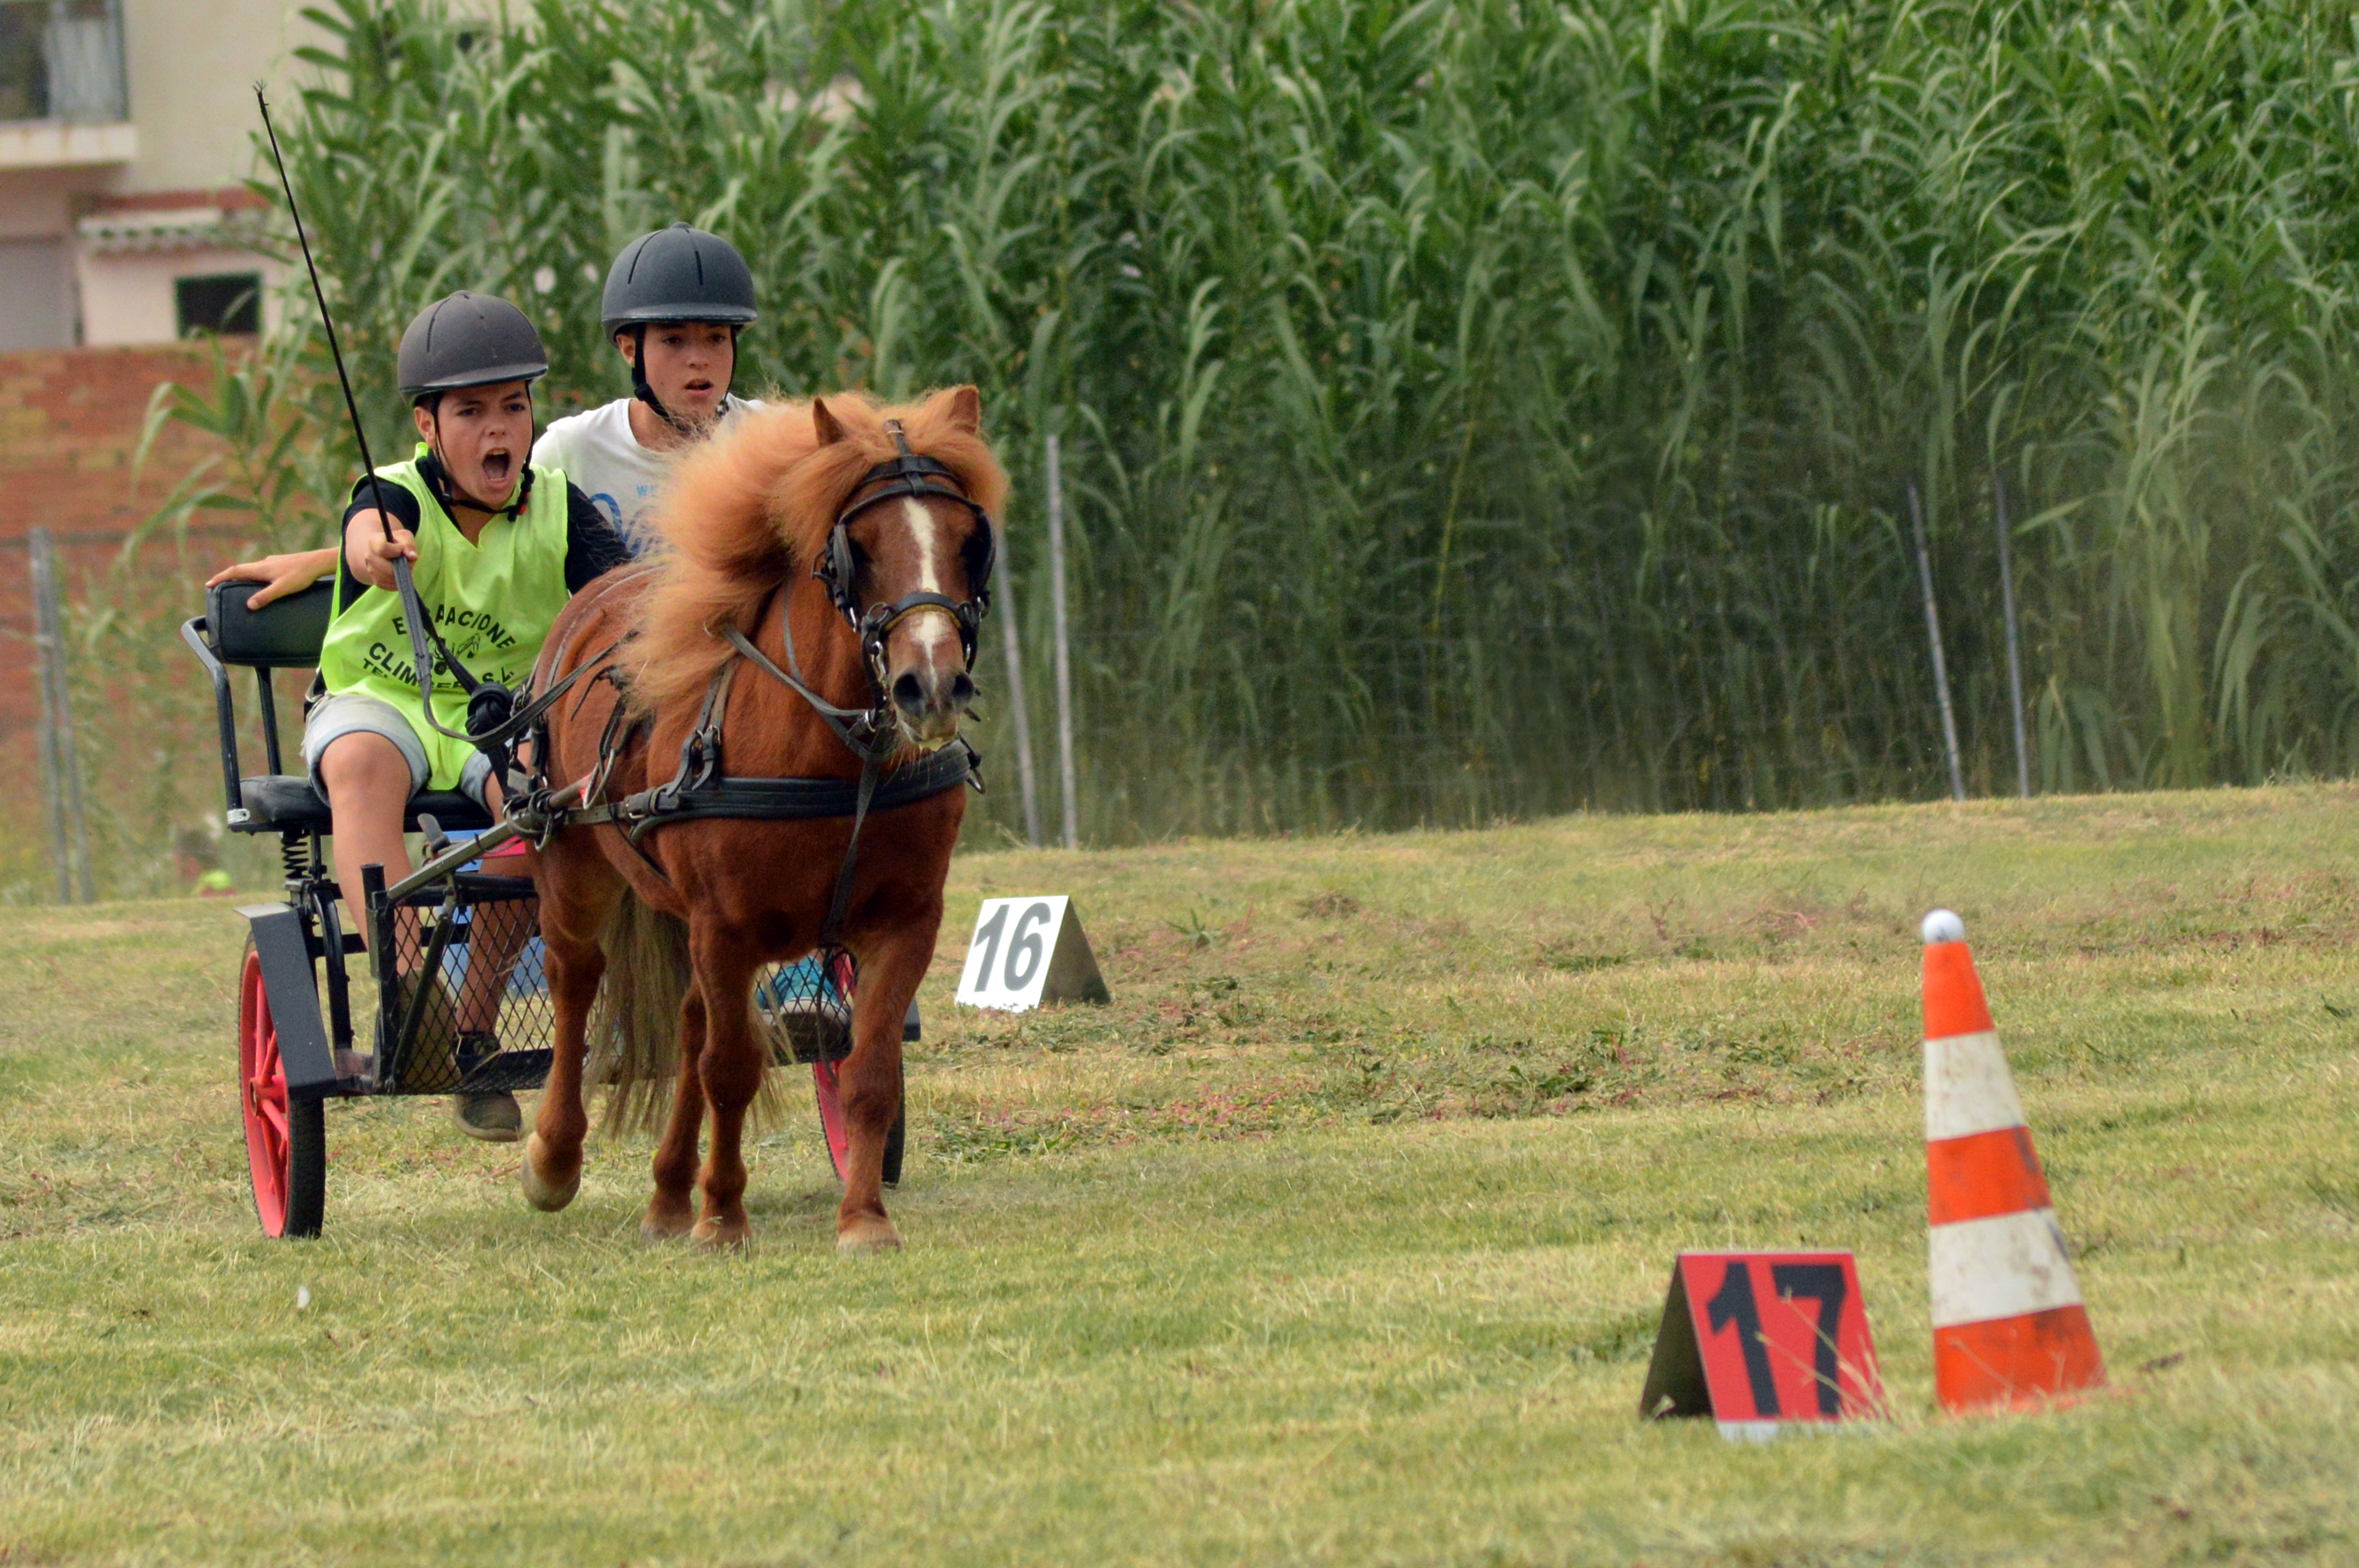
boy, horse, childhood, race, pony, sports, racing, garcon, course, jockey, 17, enfance, pferd, carrera, junge, 16, poney, infancia, kindheit, infanzia, nen, ragazzo, gara, cursa, infantesa, muchacho, wettlauf, equestrianism, pack animal, eventing, trail riding, horse like mammal, animal sports, english riding, equestrian sport